Freddy (film)

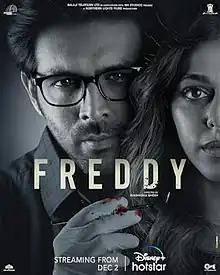
Official release poster

Freddy is a 2022 Indian Hindi-language psychological thriller film directed by Shashanka Ghosh. It was produced by Ekta Kapoor and Jay Shewakramani. Starring Kartik Aaryan (in the title role) and Alaya F, the film premiered 2 December 2022 on Disney+ Hotstar.